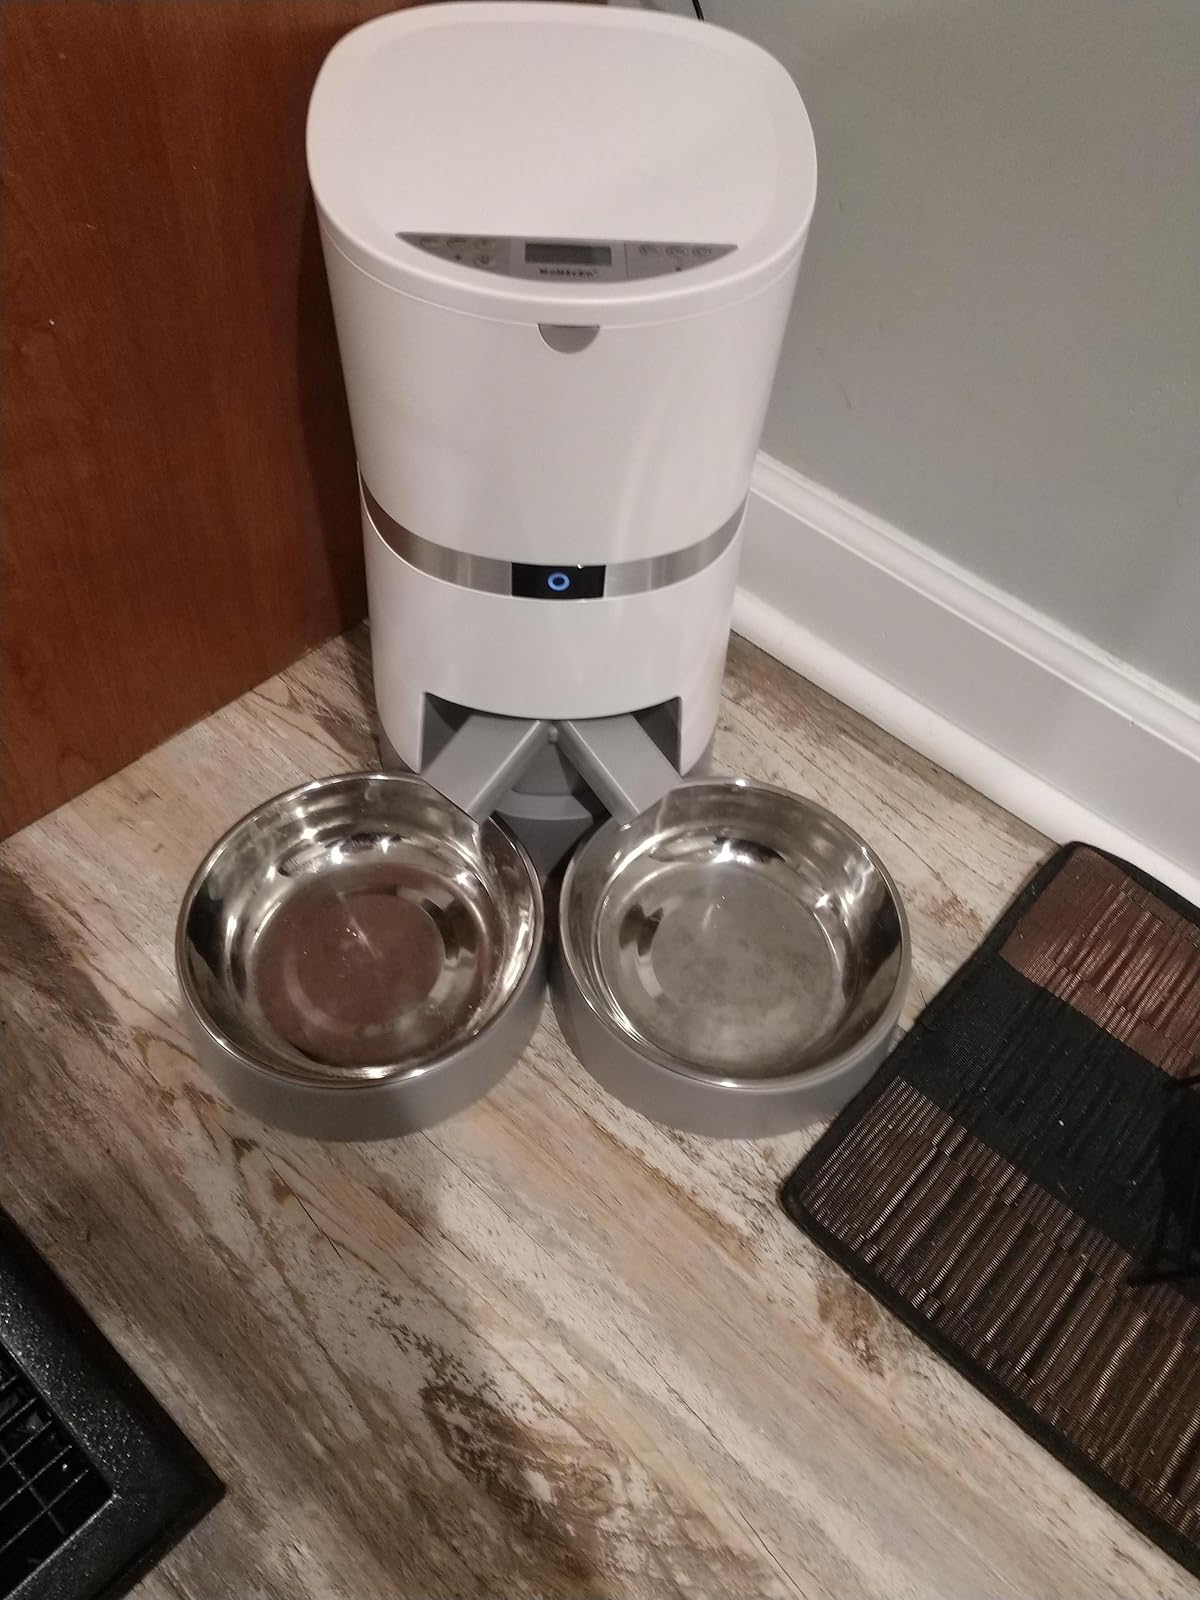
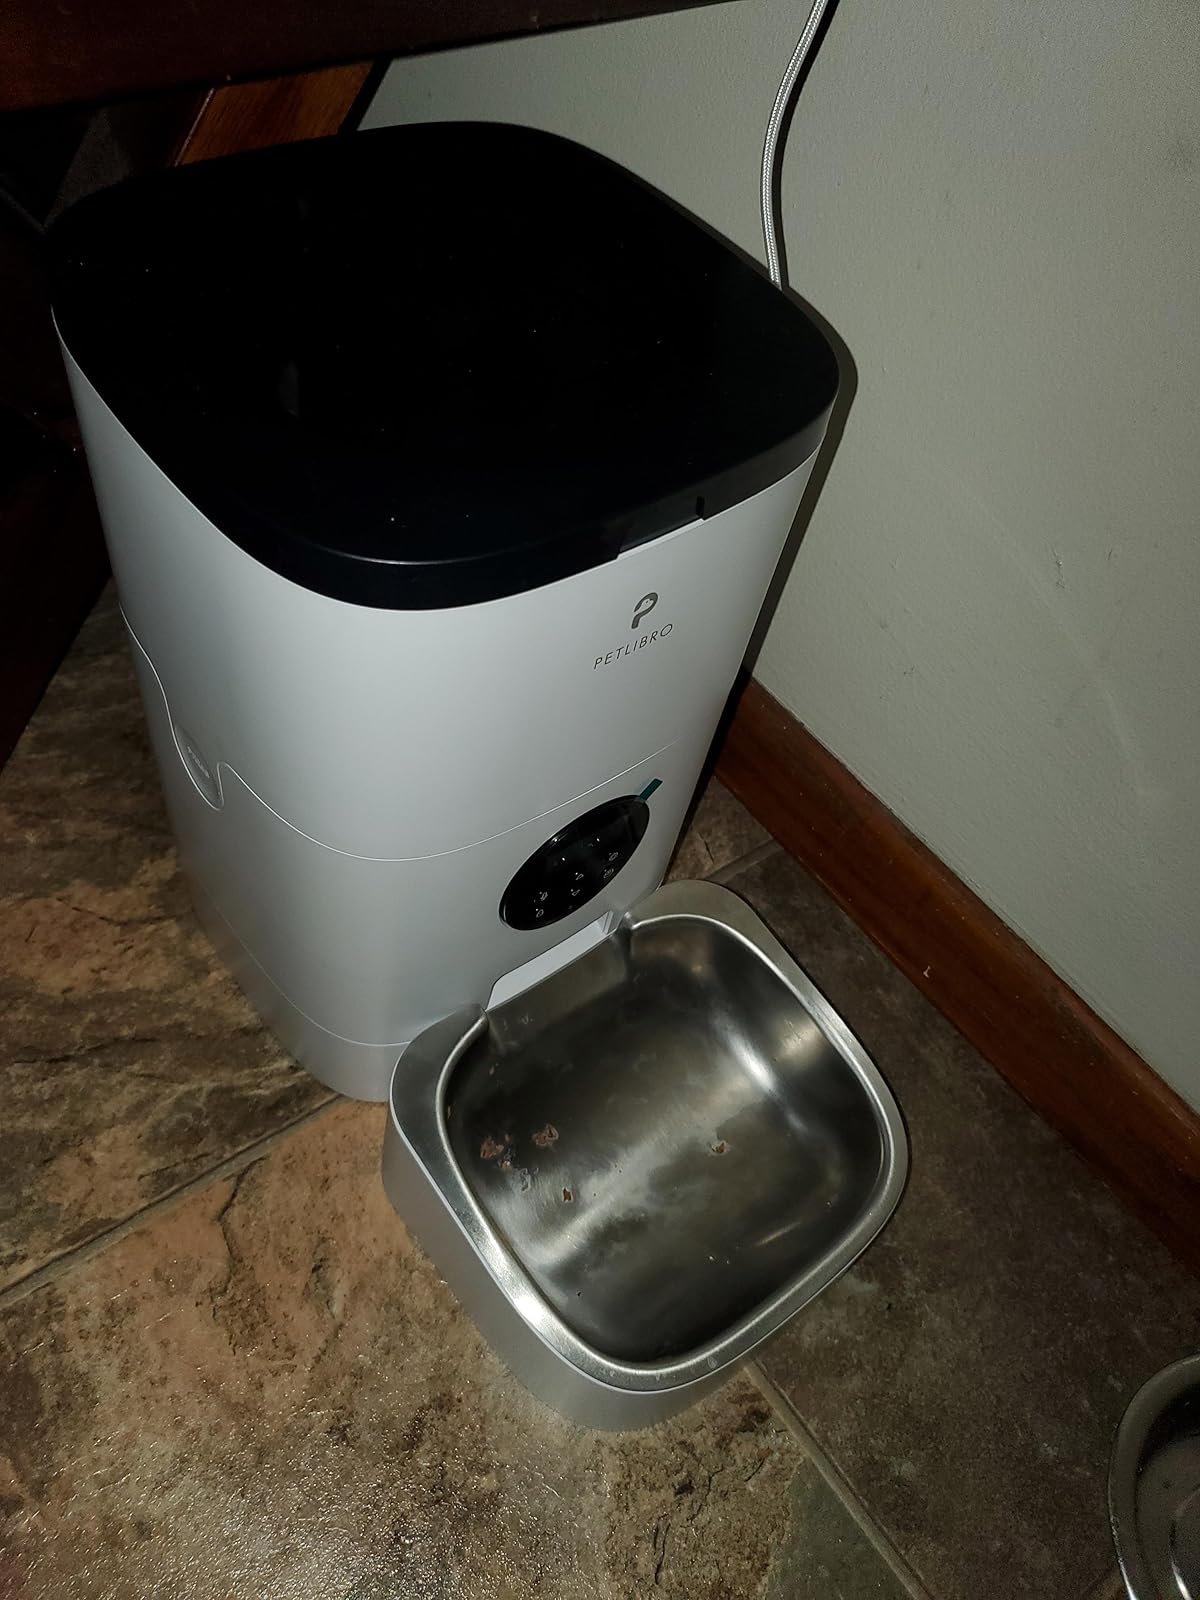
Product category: items_feeder
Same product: no